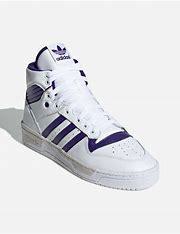
Brand: Adidas
Model: Rivalry